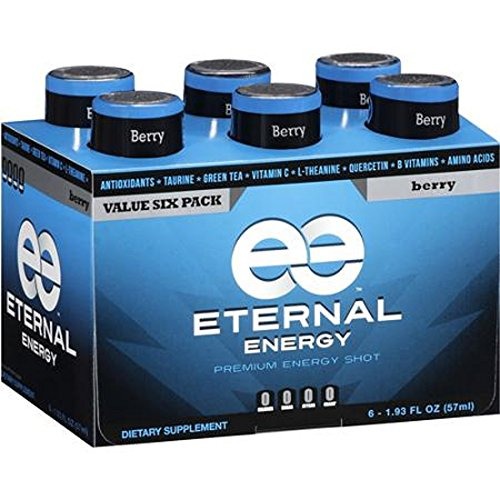
Item Name: Eternal Energy Premium Energy Shot, Berry, 1.93 Fl Oz, 6 Count
Product Description:
Value: 1.0
Unit: Count

Price: 6.53